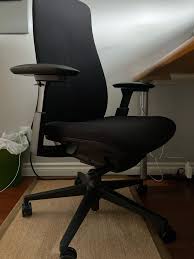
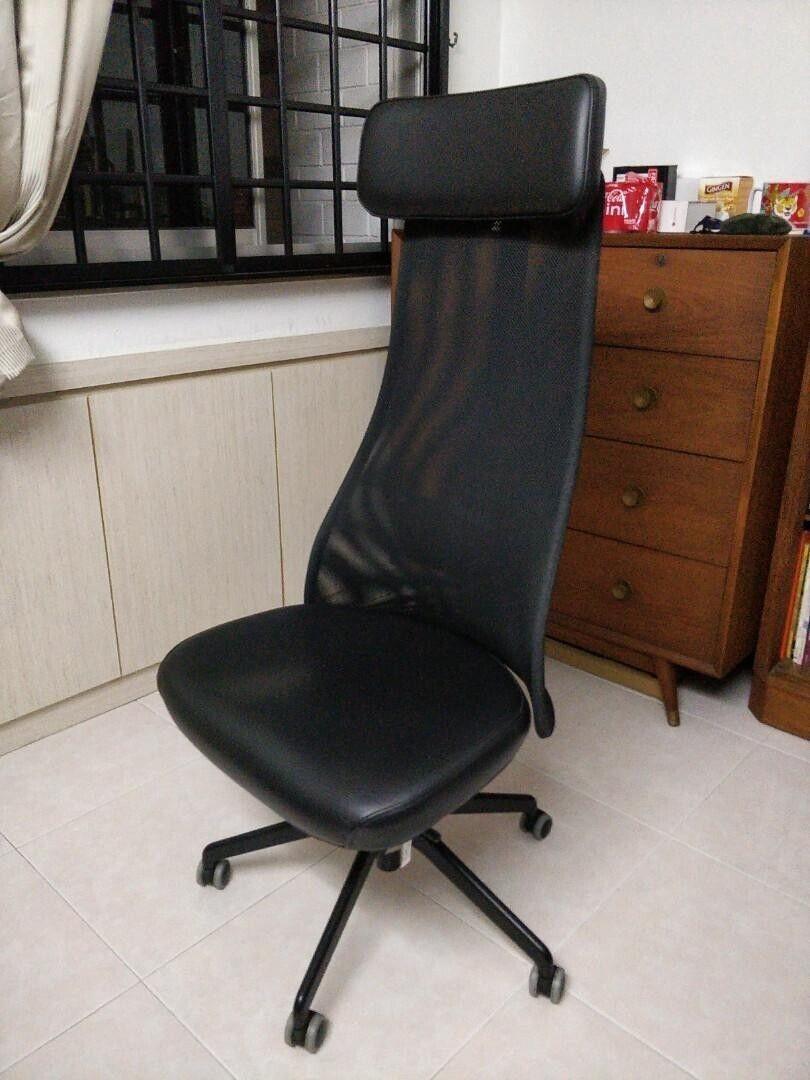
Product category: items_chair
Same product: no